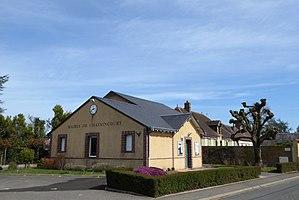
mairie de Châtaincourt, Eure-et-Loir, France.
Châtaincourt est une commune française située dans le département d'Eure-et-Loir en région Centre-Val de Loire.